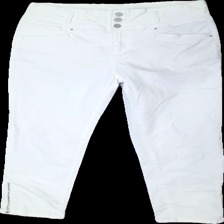
View: front
Type: Jeans
Category: Ladies
Brand: Flash
Colors: White
Material: 100% cotton
Cut: Regular
Size: 40
Season: Summer
Stains: Major
Damage: Orange stain
Damage location: bottom left
Damage 2: Orange stain
Damage 2 location: bottom right
Price range: <50
Recommended usage: Recycle
Description: White jeans